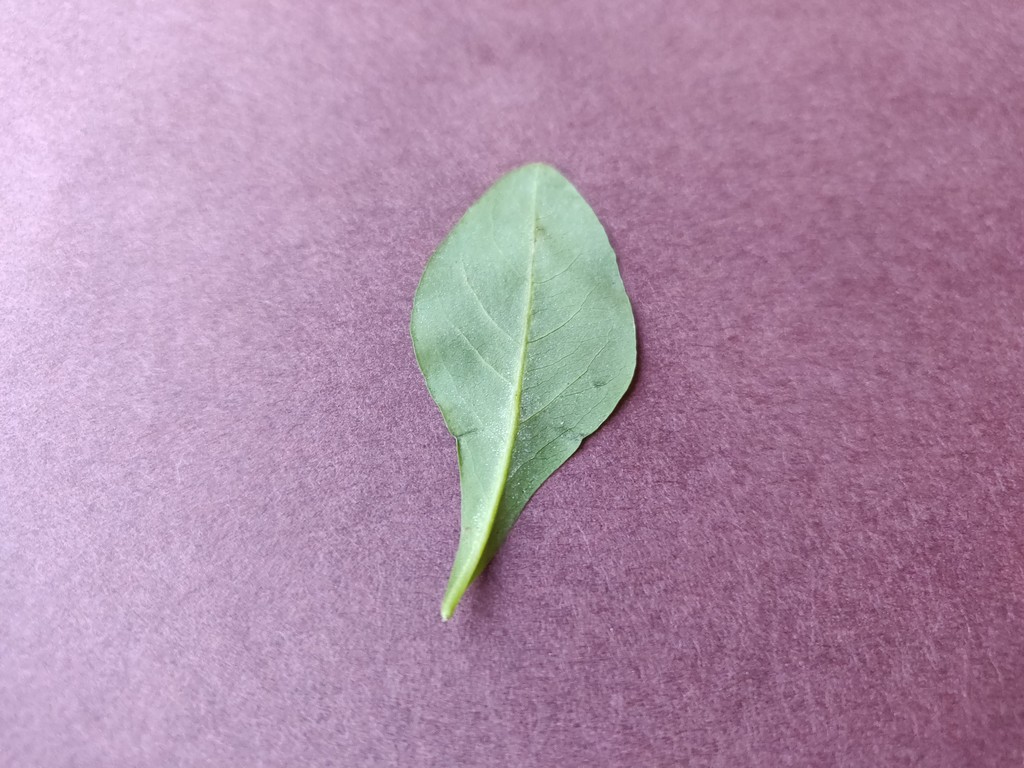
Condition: Healthy
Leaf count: single
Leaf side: back